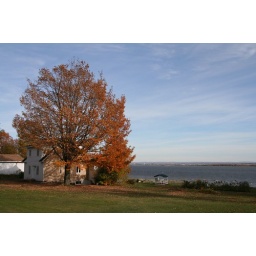
A red leaf tree stretches well beyond a house in the town of St-Jean.